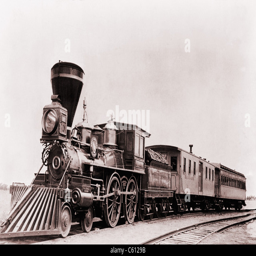
a locomotive with tender and cars .